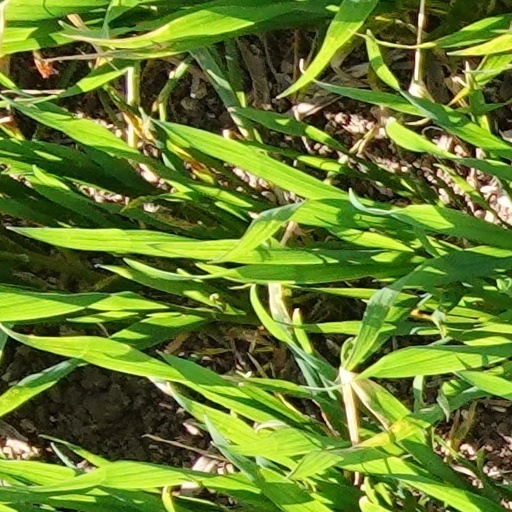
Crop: wheat